Router (computing)

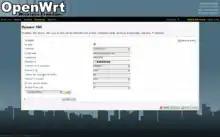
A screenshot of the LuCI web interface used by OpenWrt. This page configures Dynamic DNS.

The hierarchical internetworking model divides enterprise networks into three layers: core, distribution, and access.